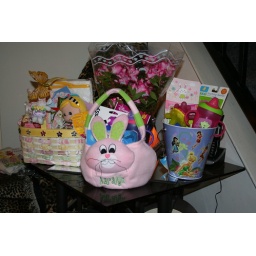
Minus the basket that stays at MeMoms house but all the goodies are here... just not in the photo....lol